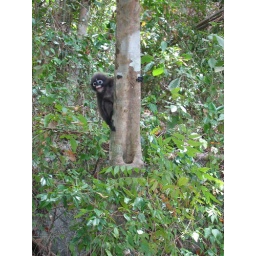
Though it looks a lot like a muppet, this young monkey was spotted in Angthong National Marine Park, Thailand.